Parking space

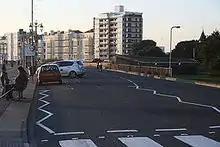
Angle parking along the Southsea seafront, England.

Angle parking, known as "echelon parking" in Britain, is similar to perpendicular parking for these vehicles, except that cars are arranged at an angle to the aisle (an acute angle with the direction of approach). The gentler turn allows easier and quicker parking, narrower aisles, and thus higher density than perpendicular parking. While in theory the aisles are one-way, in practice they are typically wide enough to allow two cars to pass slowly when drivers go down the aisles the wrong way.